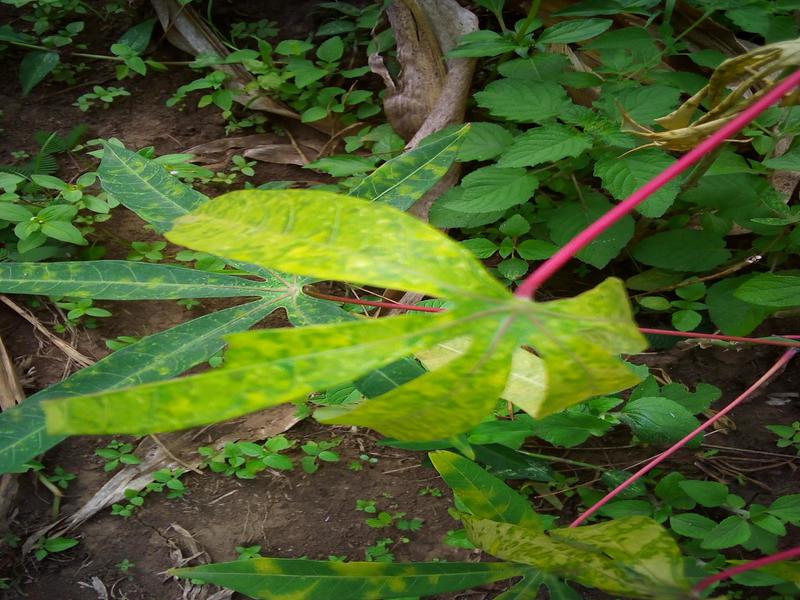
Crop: cassava
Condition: brown_streak_disease